Digimon Rumble Arena 2

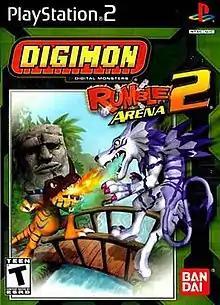
North American PlayStation 2 cover art

Digimon Rumble Arena 2, known as in Japan, is a 2004 "Digimon" fighting video game, released by Bandai for the PlayStation 2, GameCube, and the Xbox. It is the sequel to 2001's "Digimon Rumble Arena" and has a similar style of gameplay as "Super Smash Bros. Melee", except with a health meter. "Digimon All-Star Rumble", a spiritual successor to the "Rumble Arena" games, was later released in 2014.